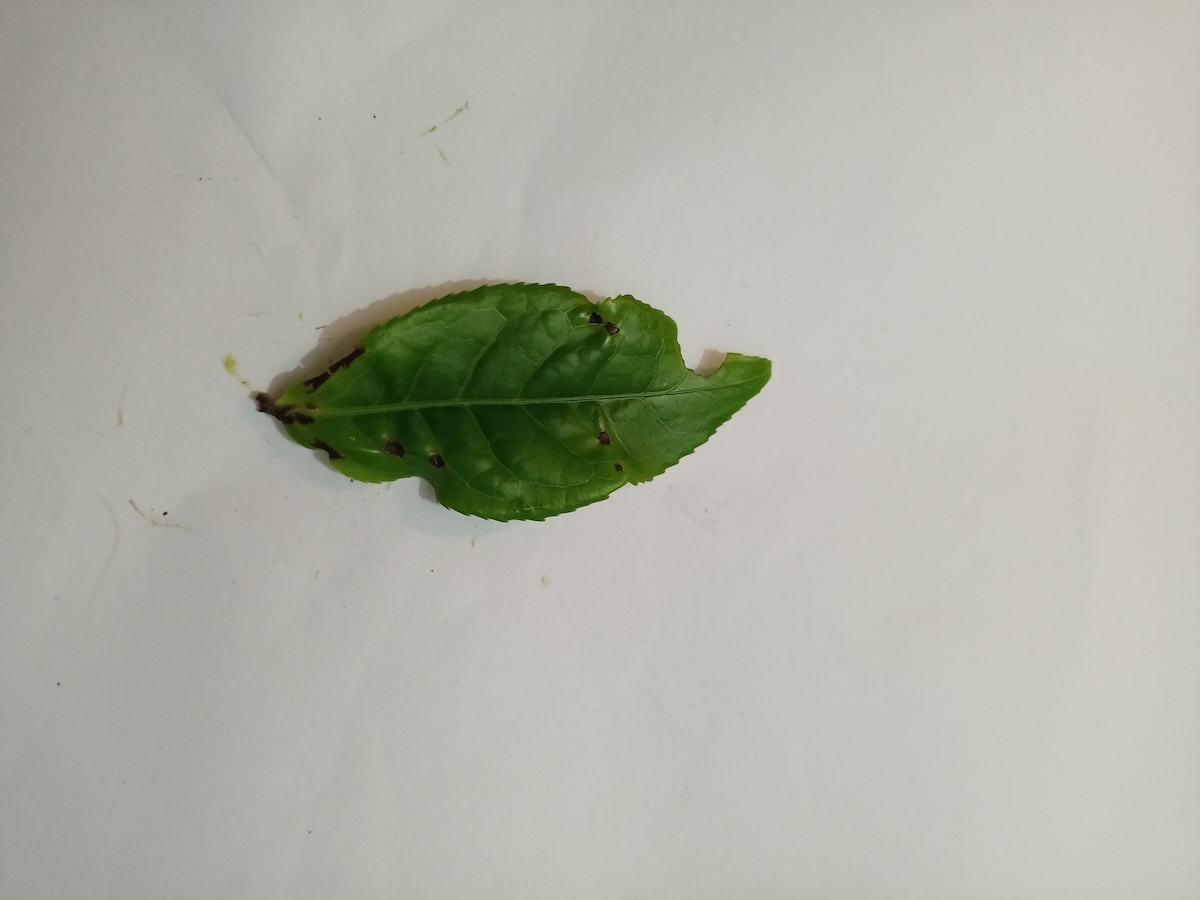
Label: Helopeltis